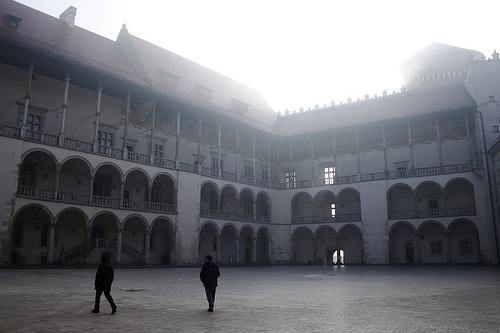
Weather: foggy or hazy